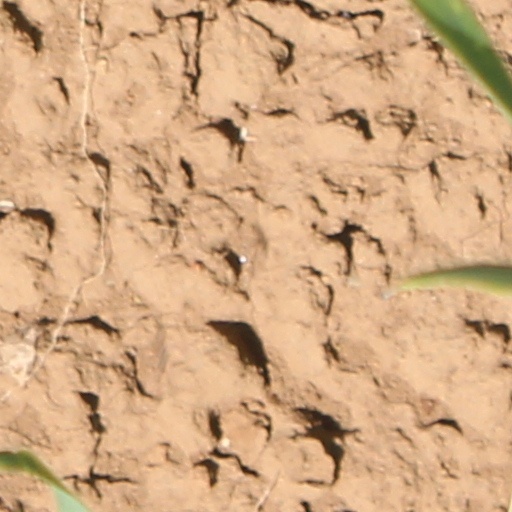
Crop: wheat